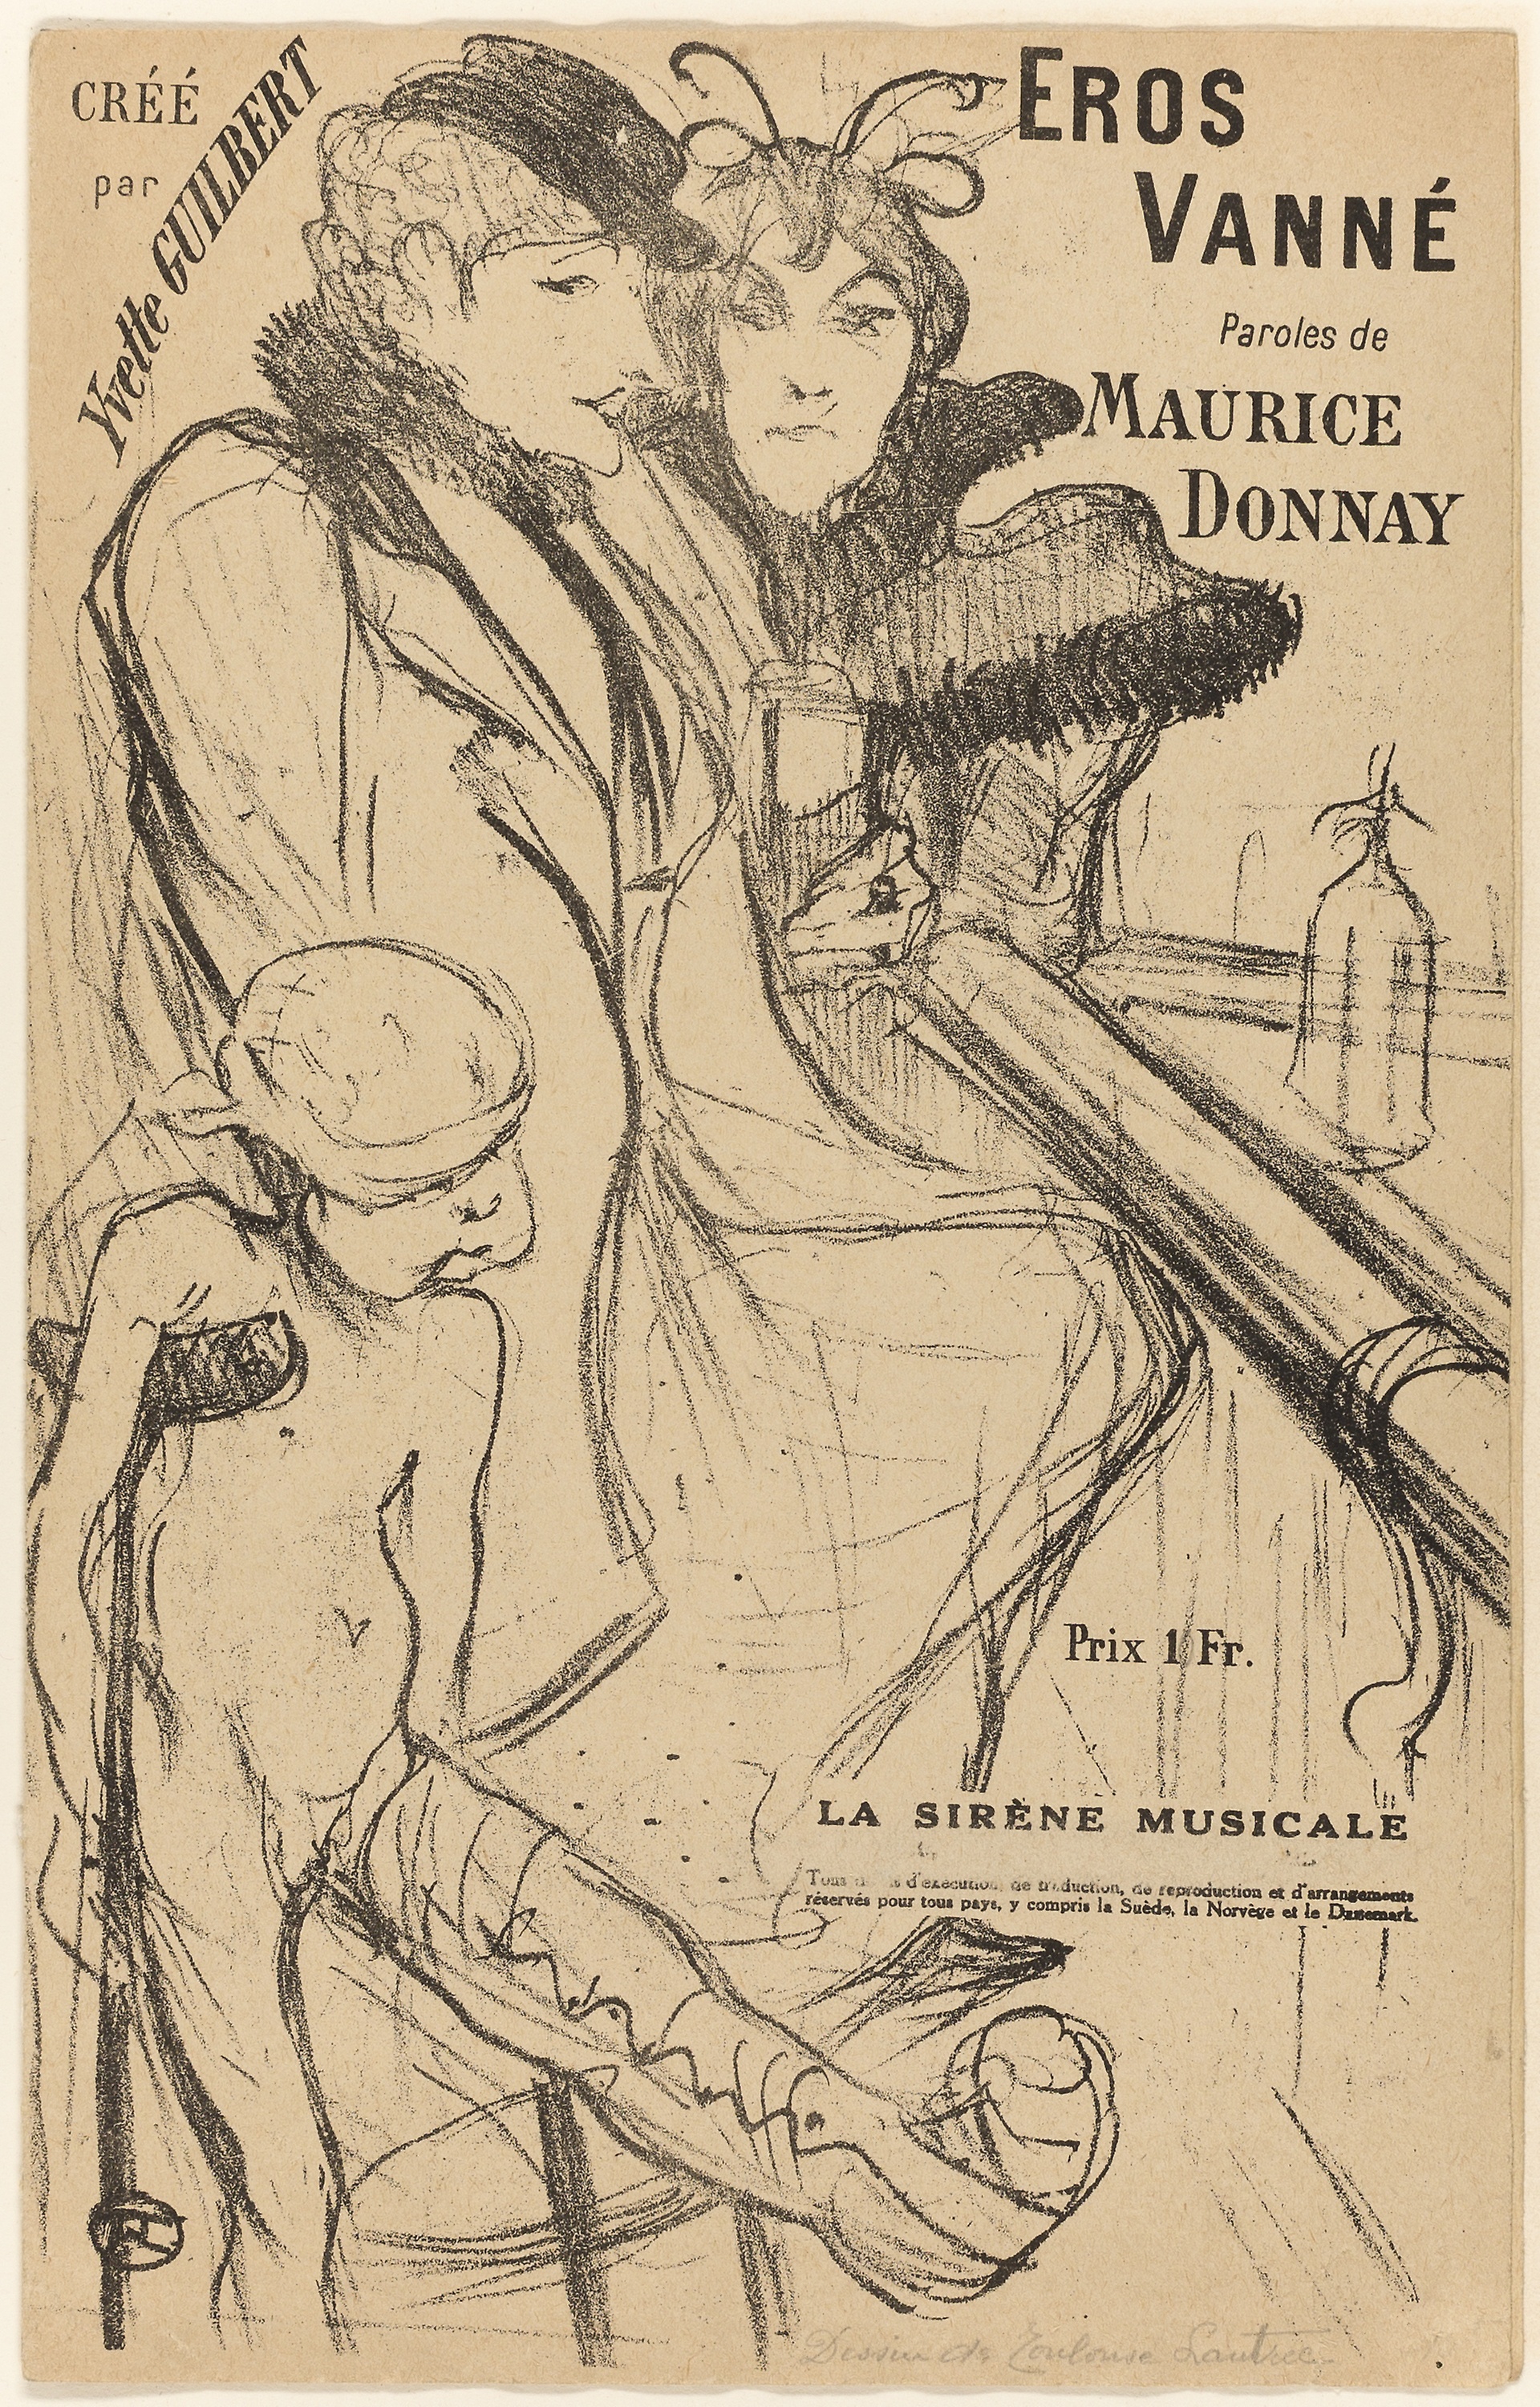
mammal, art, text, vertebrate, cartoon, human behavior, figure drawing, drawing, human, sketch, illustration, fictional character, fiction, arm, artwork, organism, design, muscle, comics, joint, black and white, printmaking, font, history